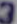
Number: 3